Nakajima Utako

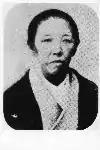
Nakajima Utako

Nakajima Utako (14 December 1844, Tokyo – 30 January 1903) was a Japanese "waka" and "tanka" poet and conservatory founder. Associated with Keien court poetry, she founded the Haginoya poetry school (萩の舎, "House of Bush Clover"), the most notable of the poetry conservatories during the Meiji period.